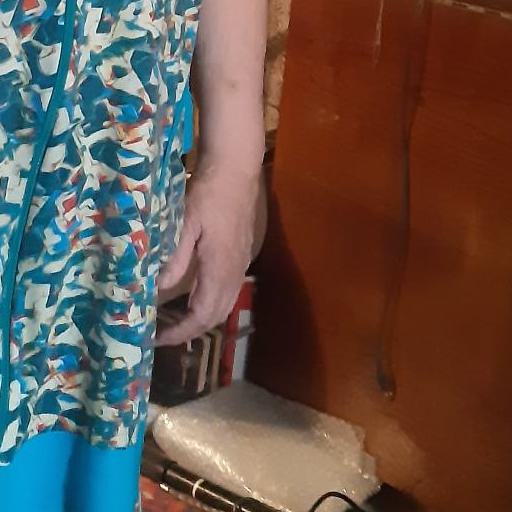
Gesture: no_gesture